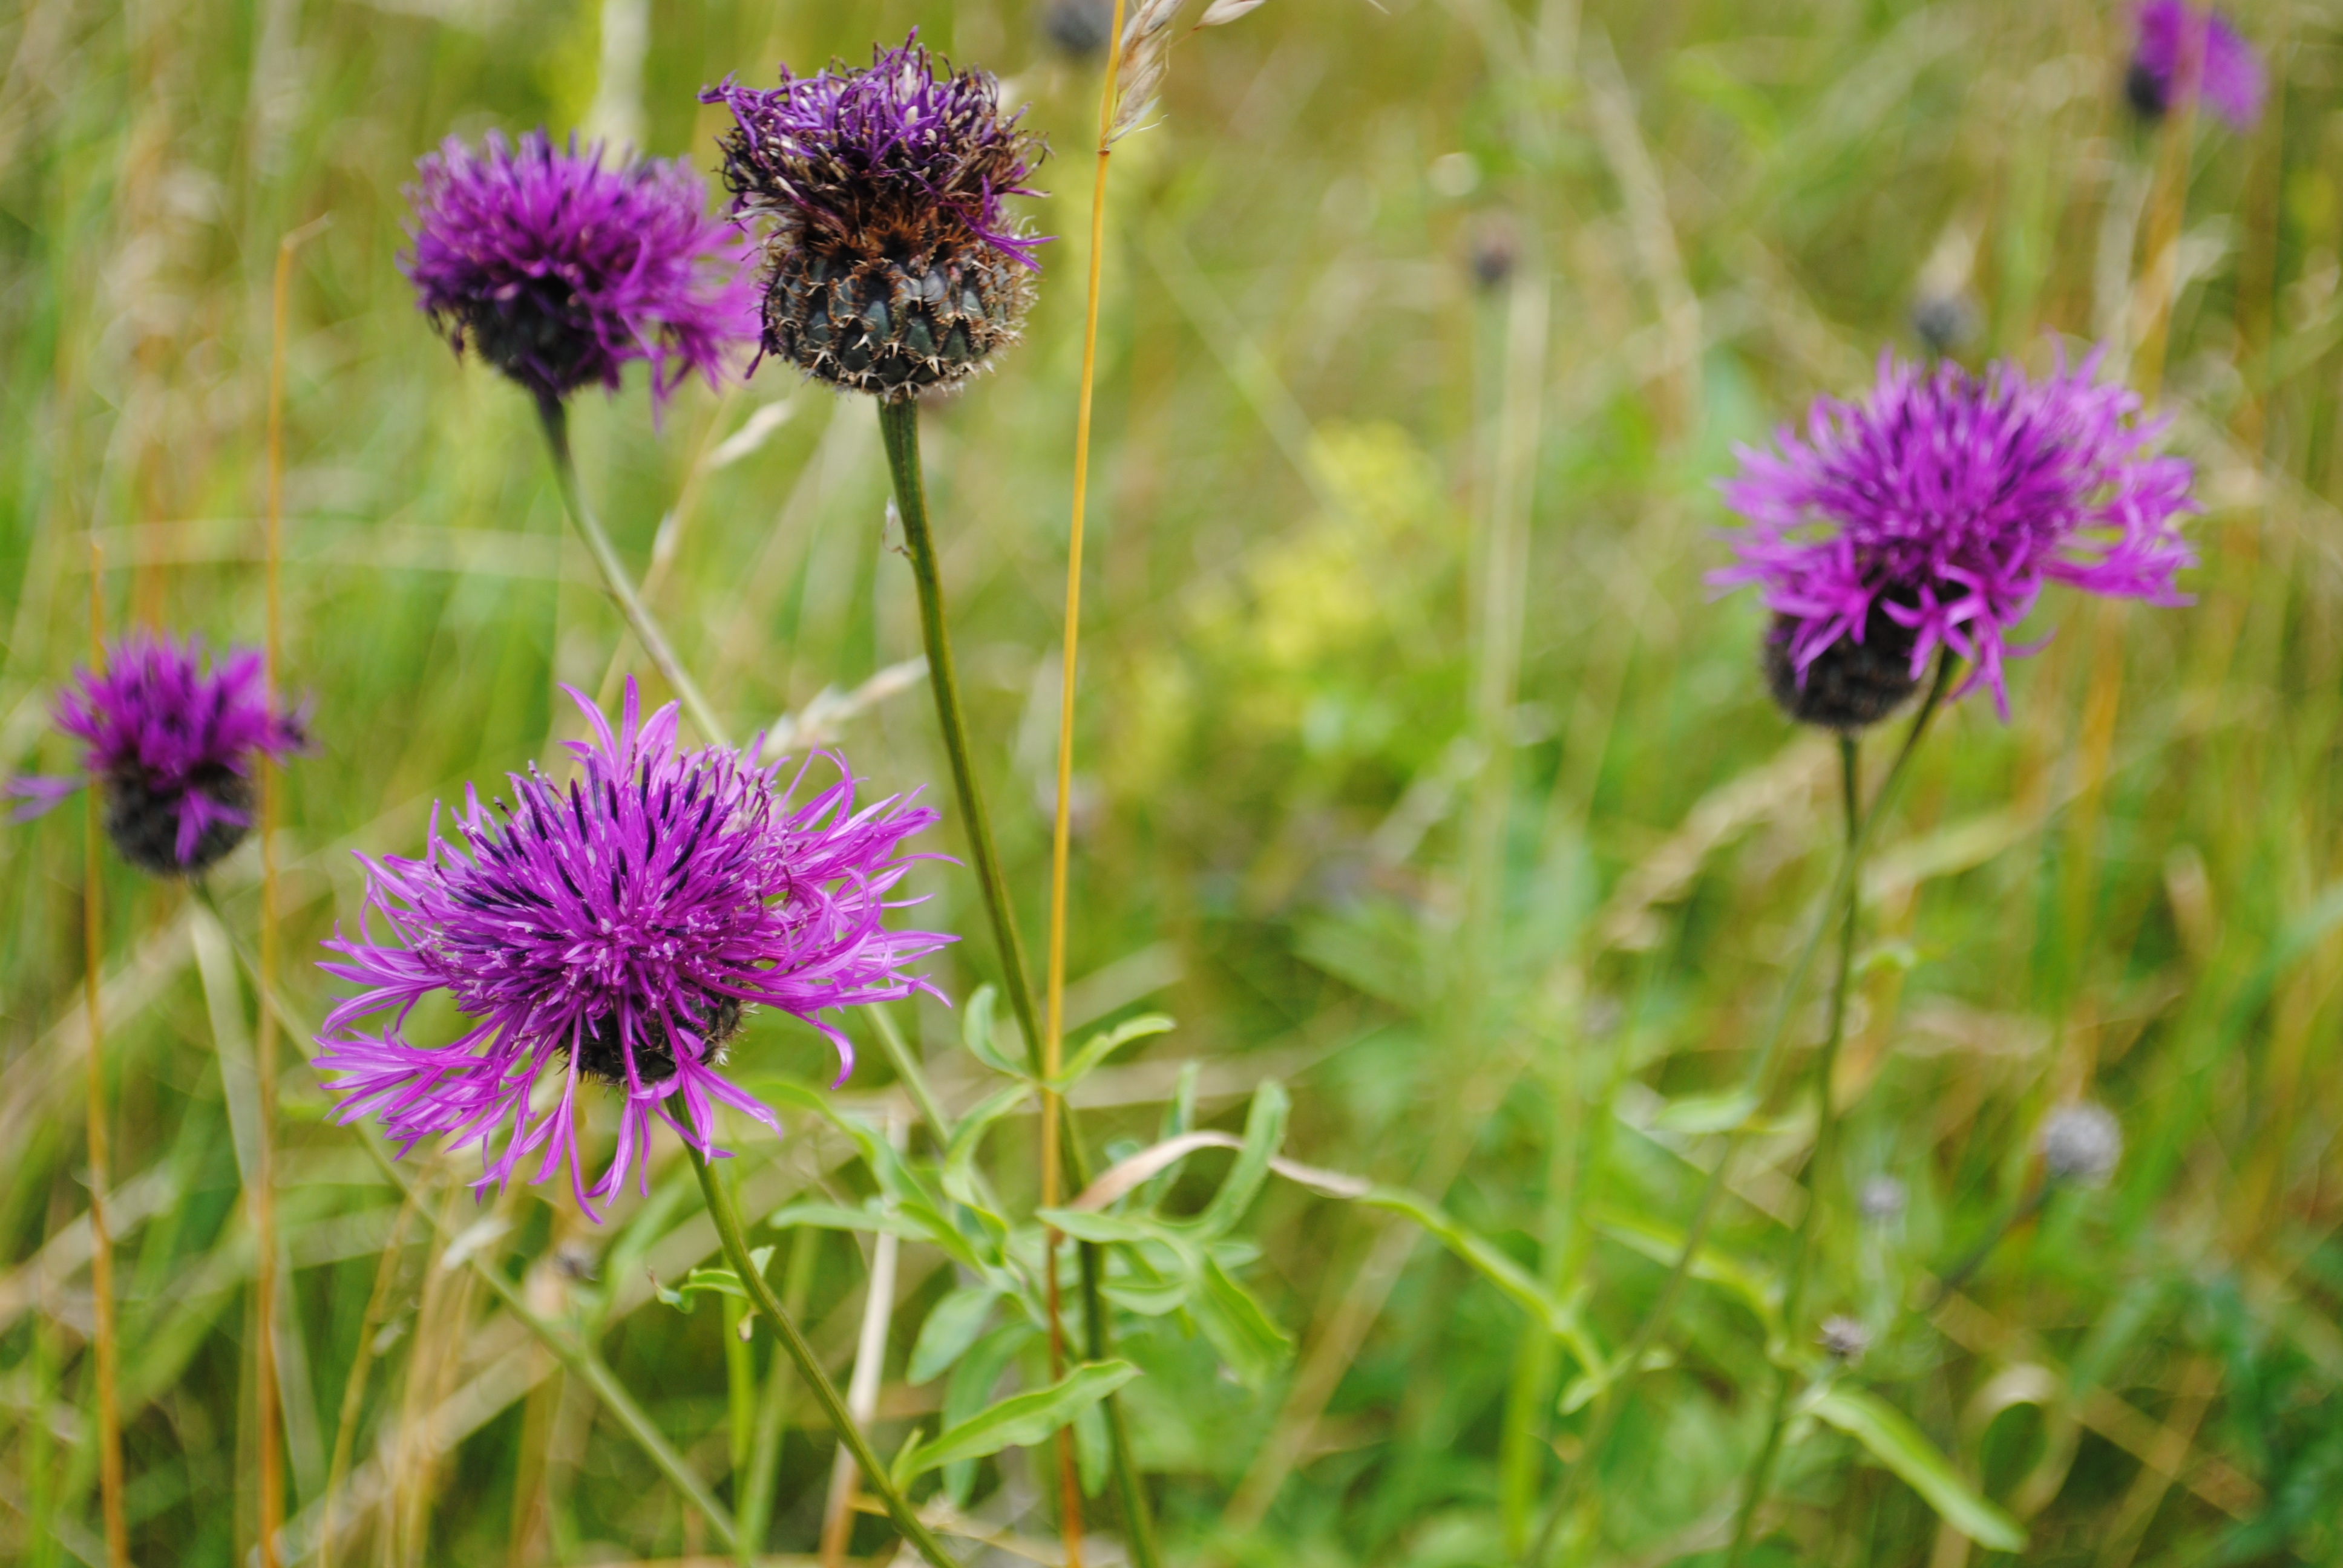
nature, grass, plant, field, meadow, prairie, flower, herb, produce, botany, flora, wildflower, grassland, thistle, have, macro photography, flowering plant, daisy family, silybum, annual plant, land plant, jasione montana